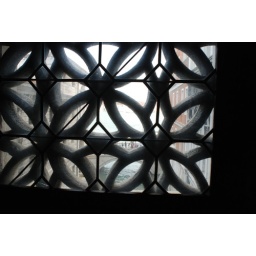
Just in case you break through the iron bars there is a 3&amp;quot; stone window too.